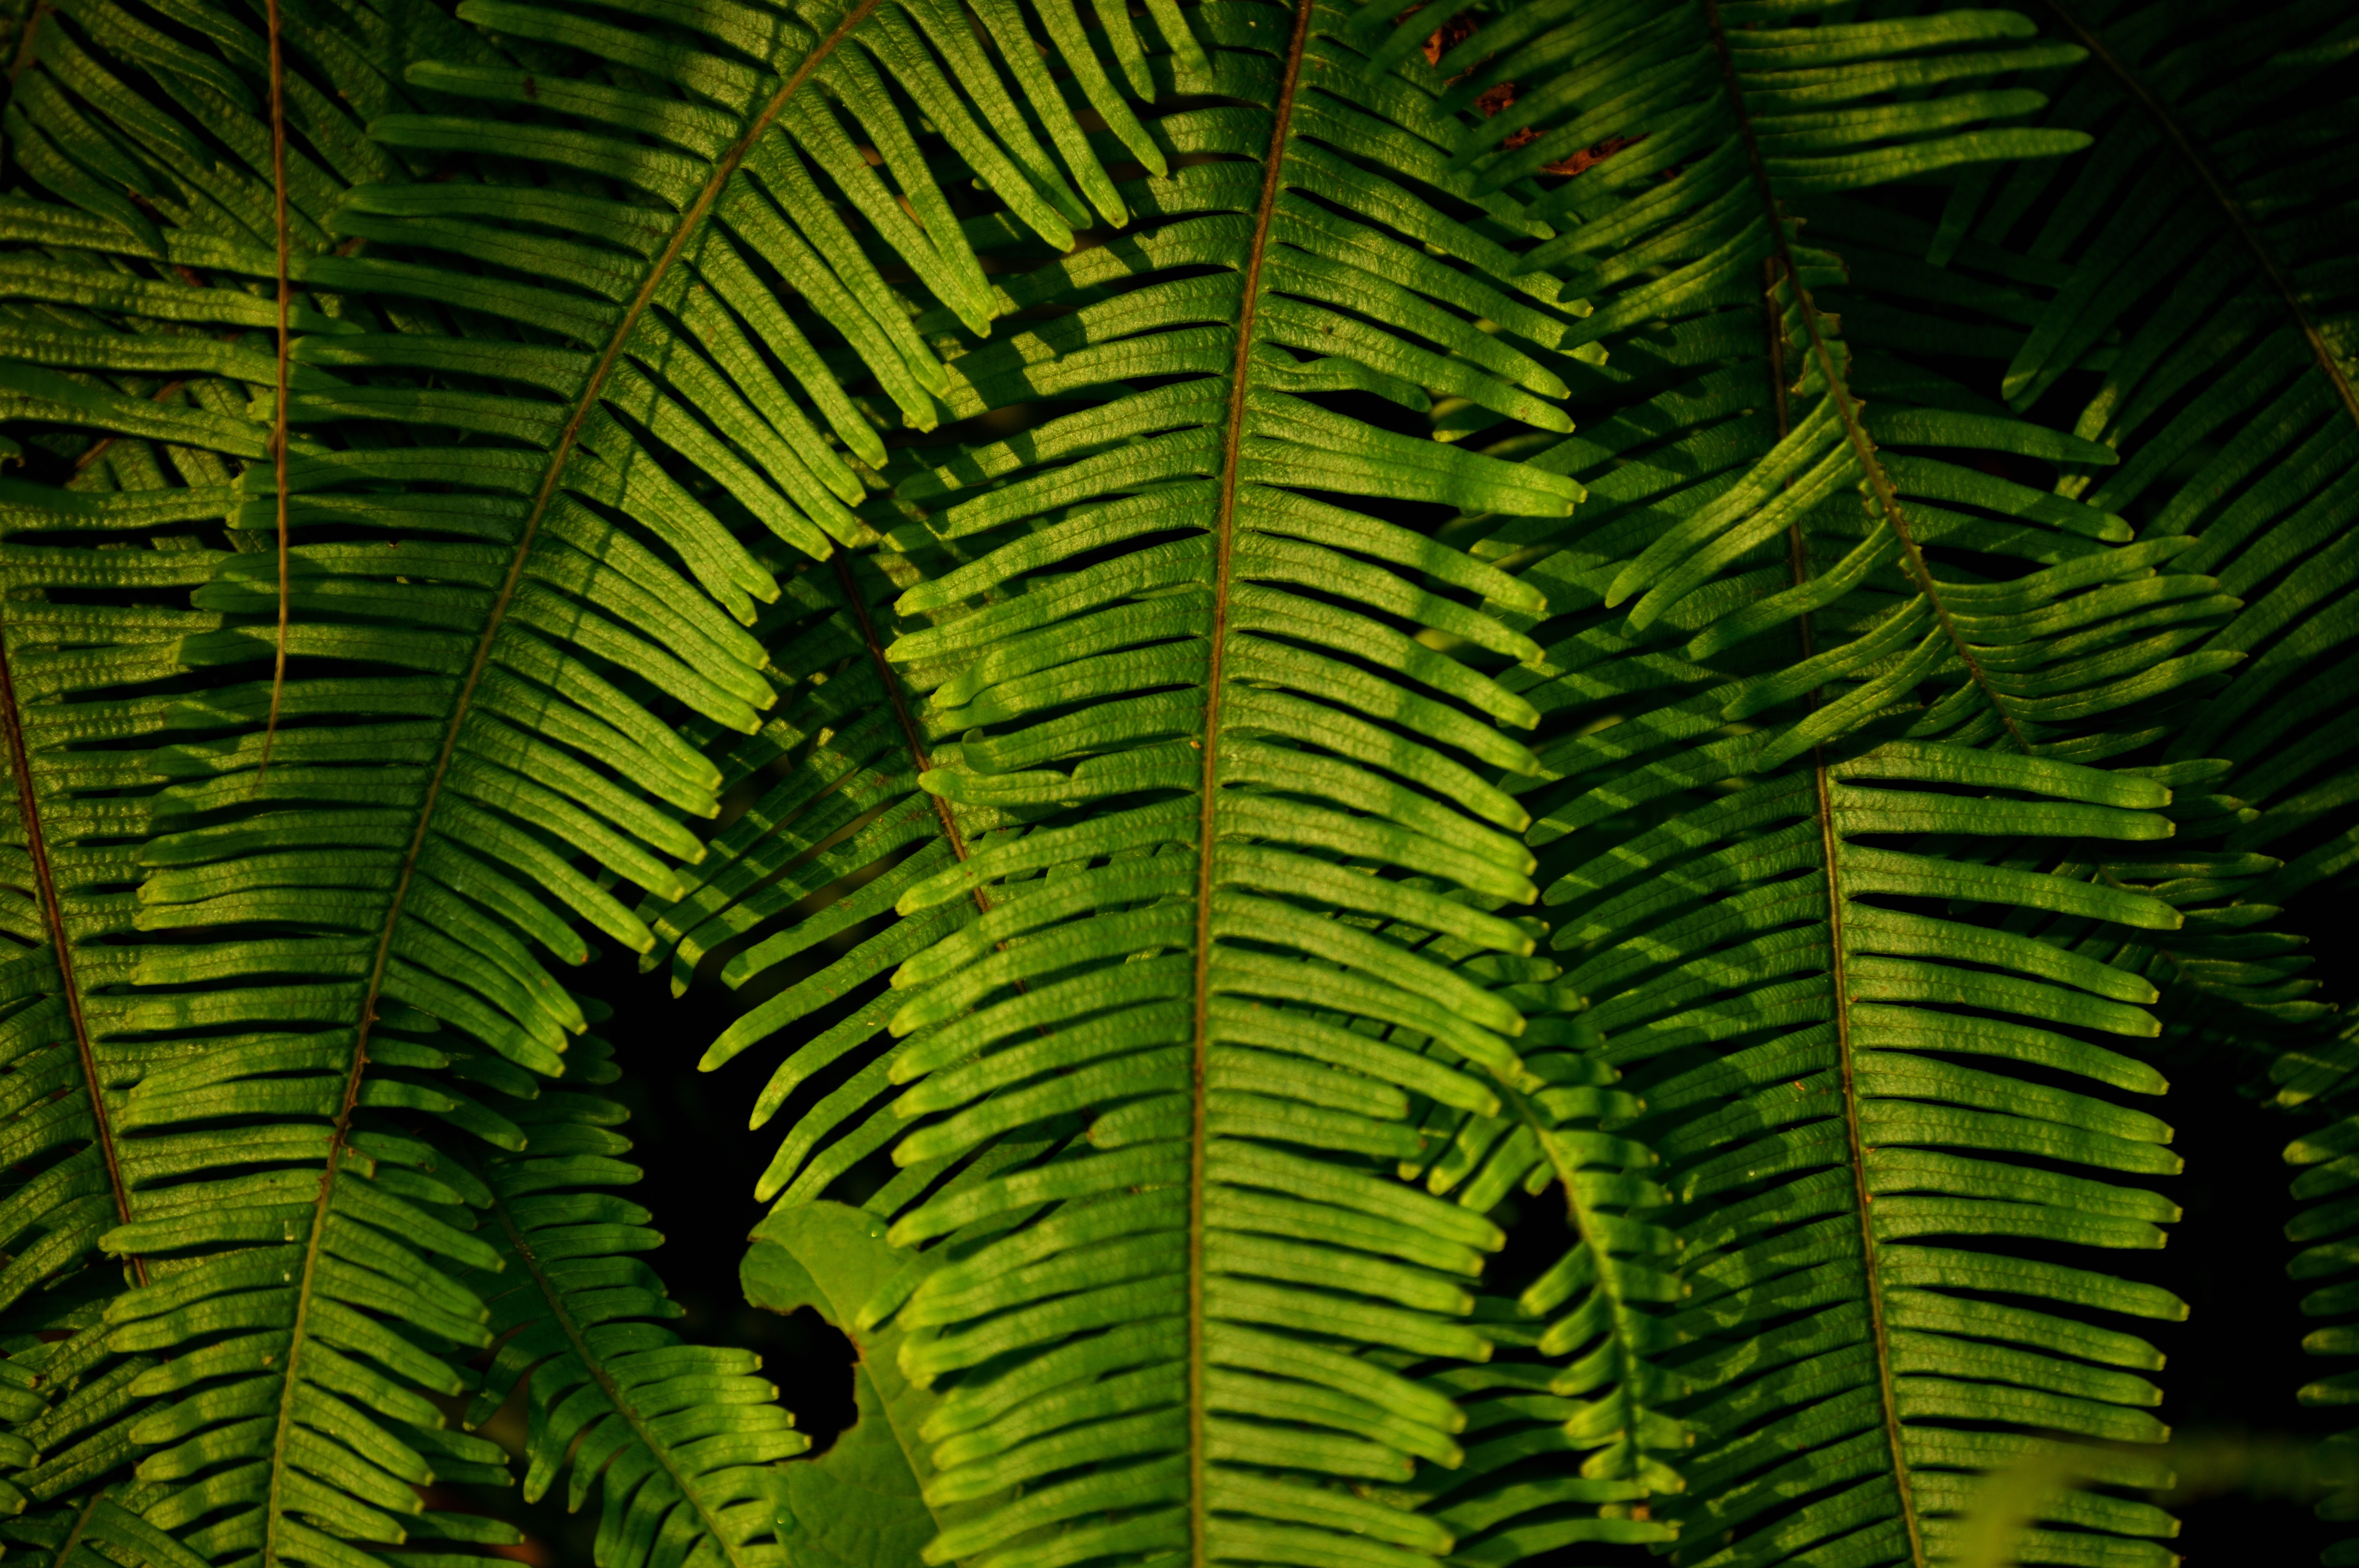
vegetation, terrestrial plant, leaf, green, plant, vascular plant, fern, ferns and horsetails, tree, ostrich fern, biome, botany, flower, organism, plant stem, tropical and subtropical coniferous forests, jungle, forest, temperate broadleaf and mixed forest, valdivian temperate rain forest